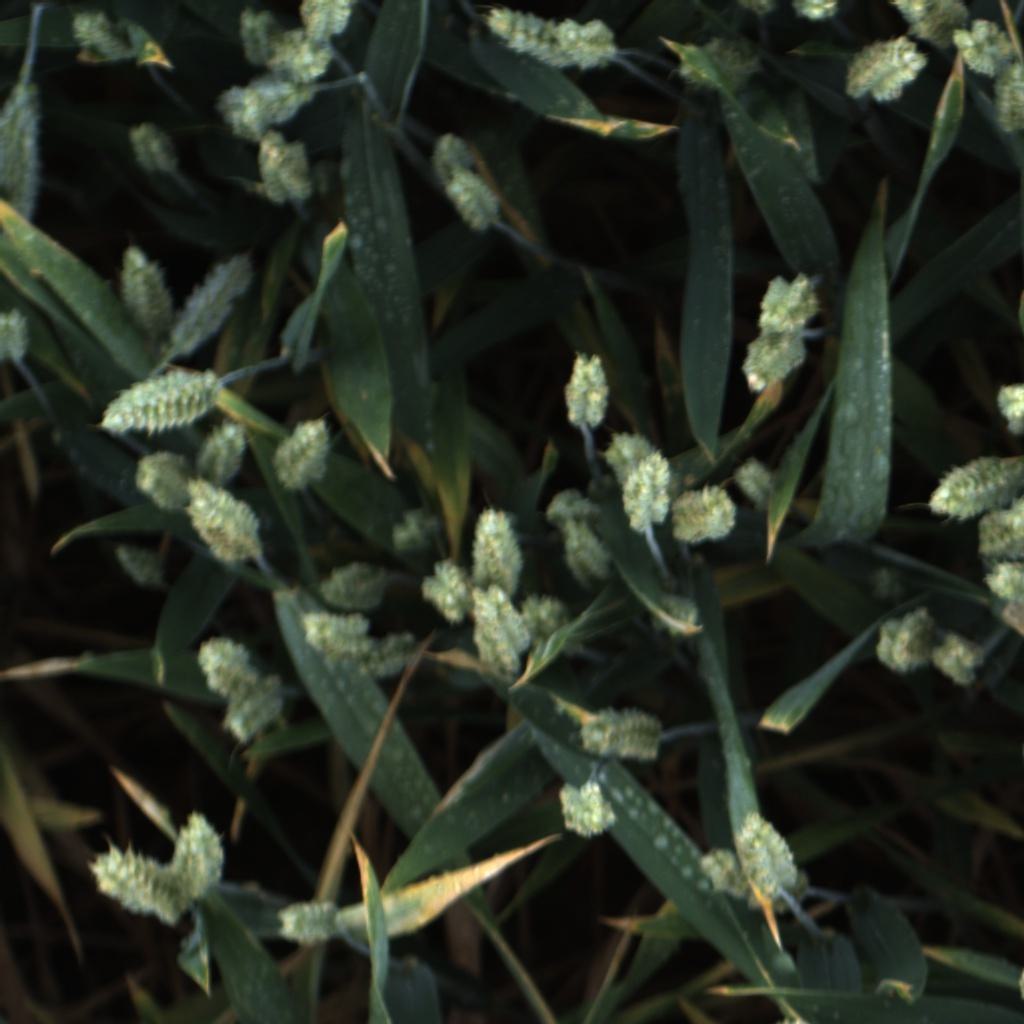
Country: UK
Location: Rothamsted
Wheat development stage: Filling - Ripening